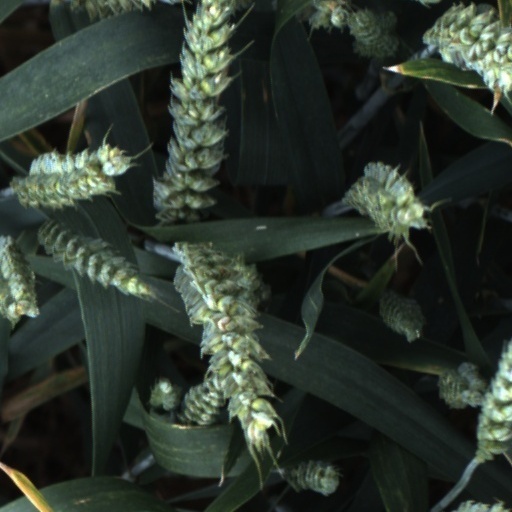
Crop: wheat